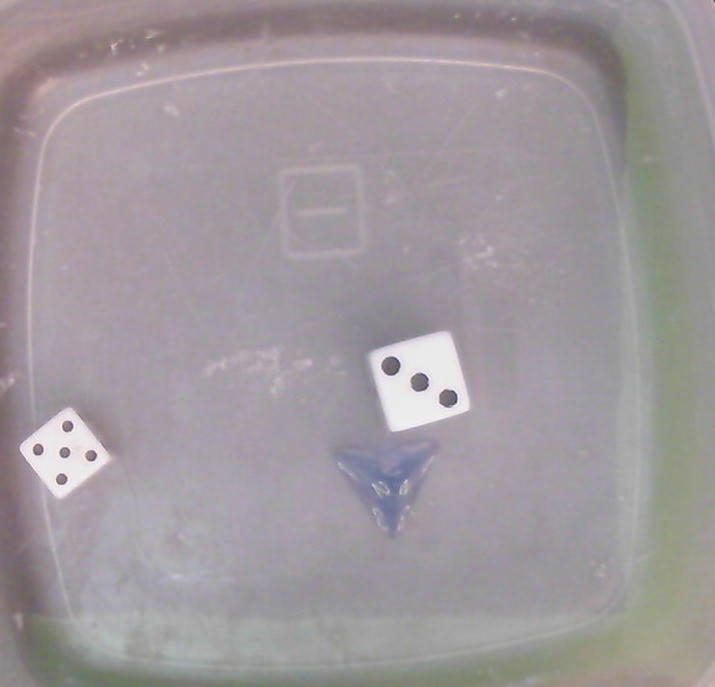
Dice in frame:
type: d6
value: 5
type: d6
value: 3
type: d4
value: 1
Label source: human
Face values trusted: yes